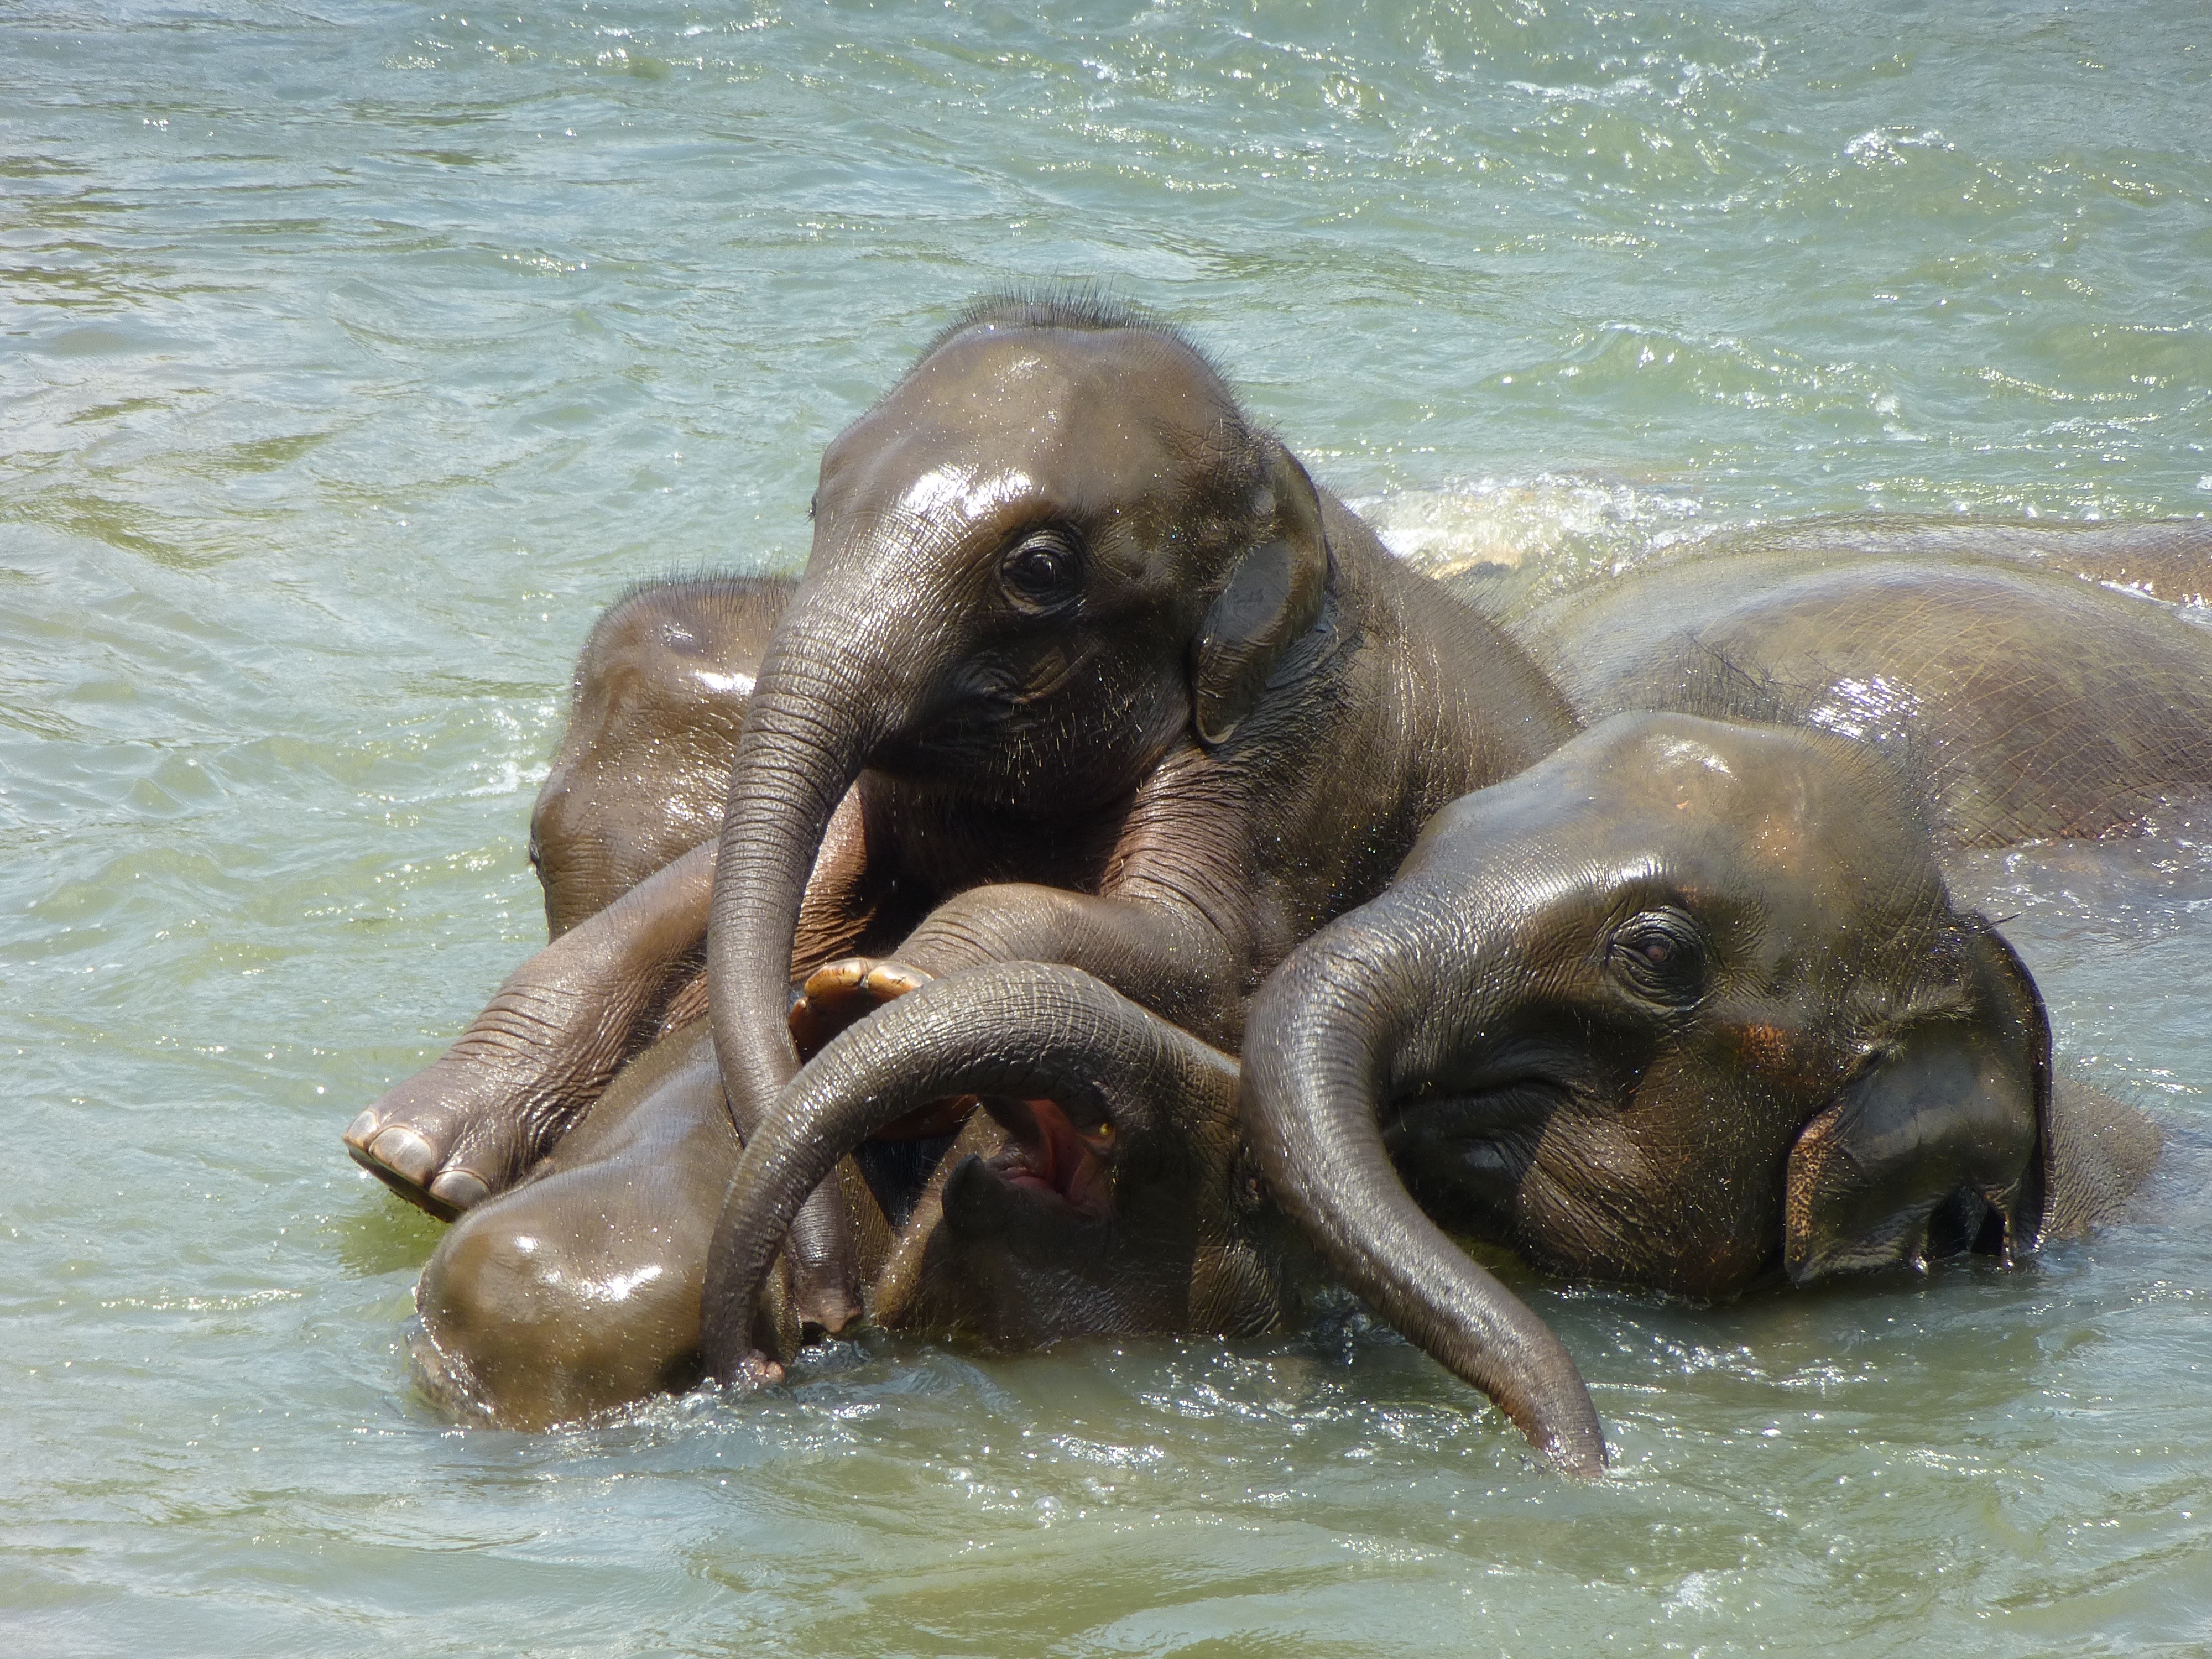
water, animal, wildlife, mammal, fauna, elephant, animals, seals, vertebrate, sri lanka, hippopotamus, baby elephant, elephant family, indian elephant, marine mammal, marine biology, elephants and mammoths